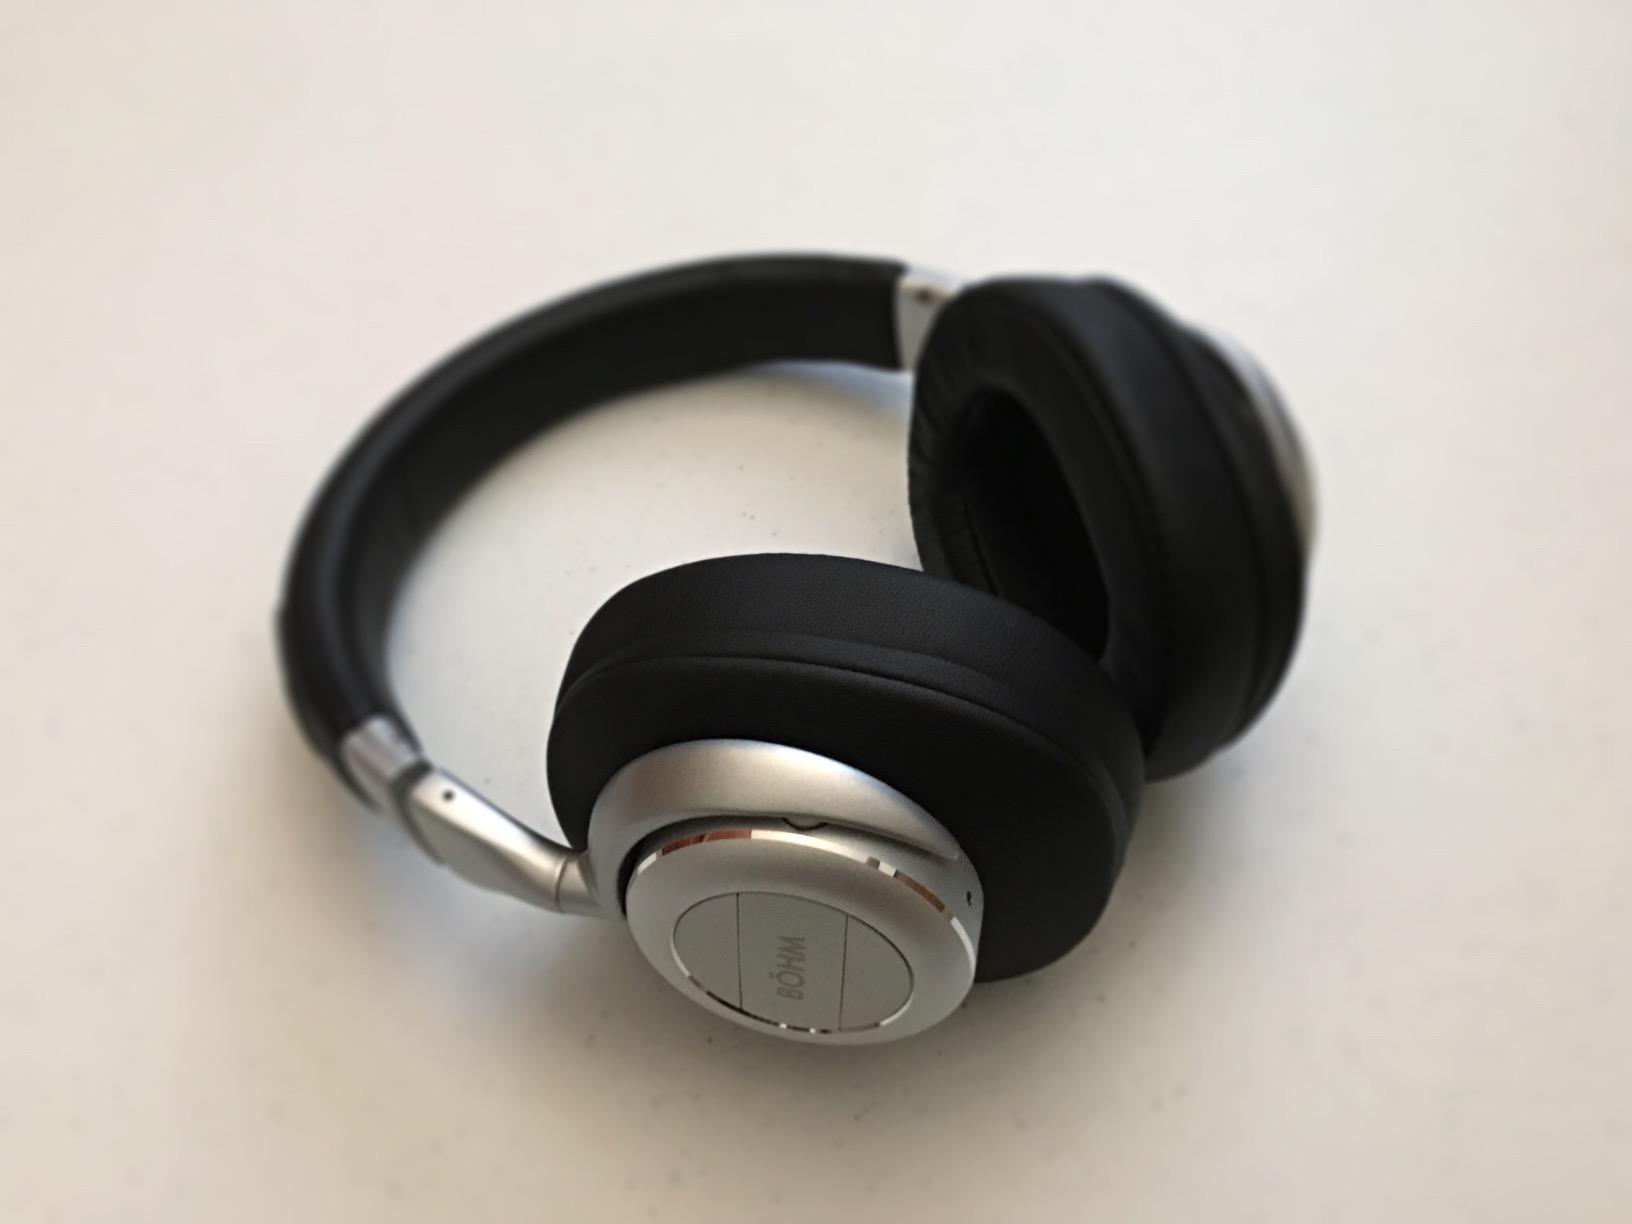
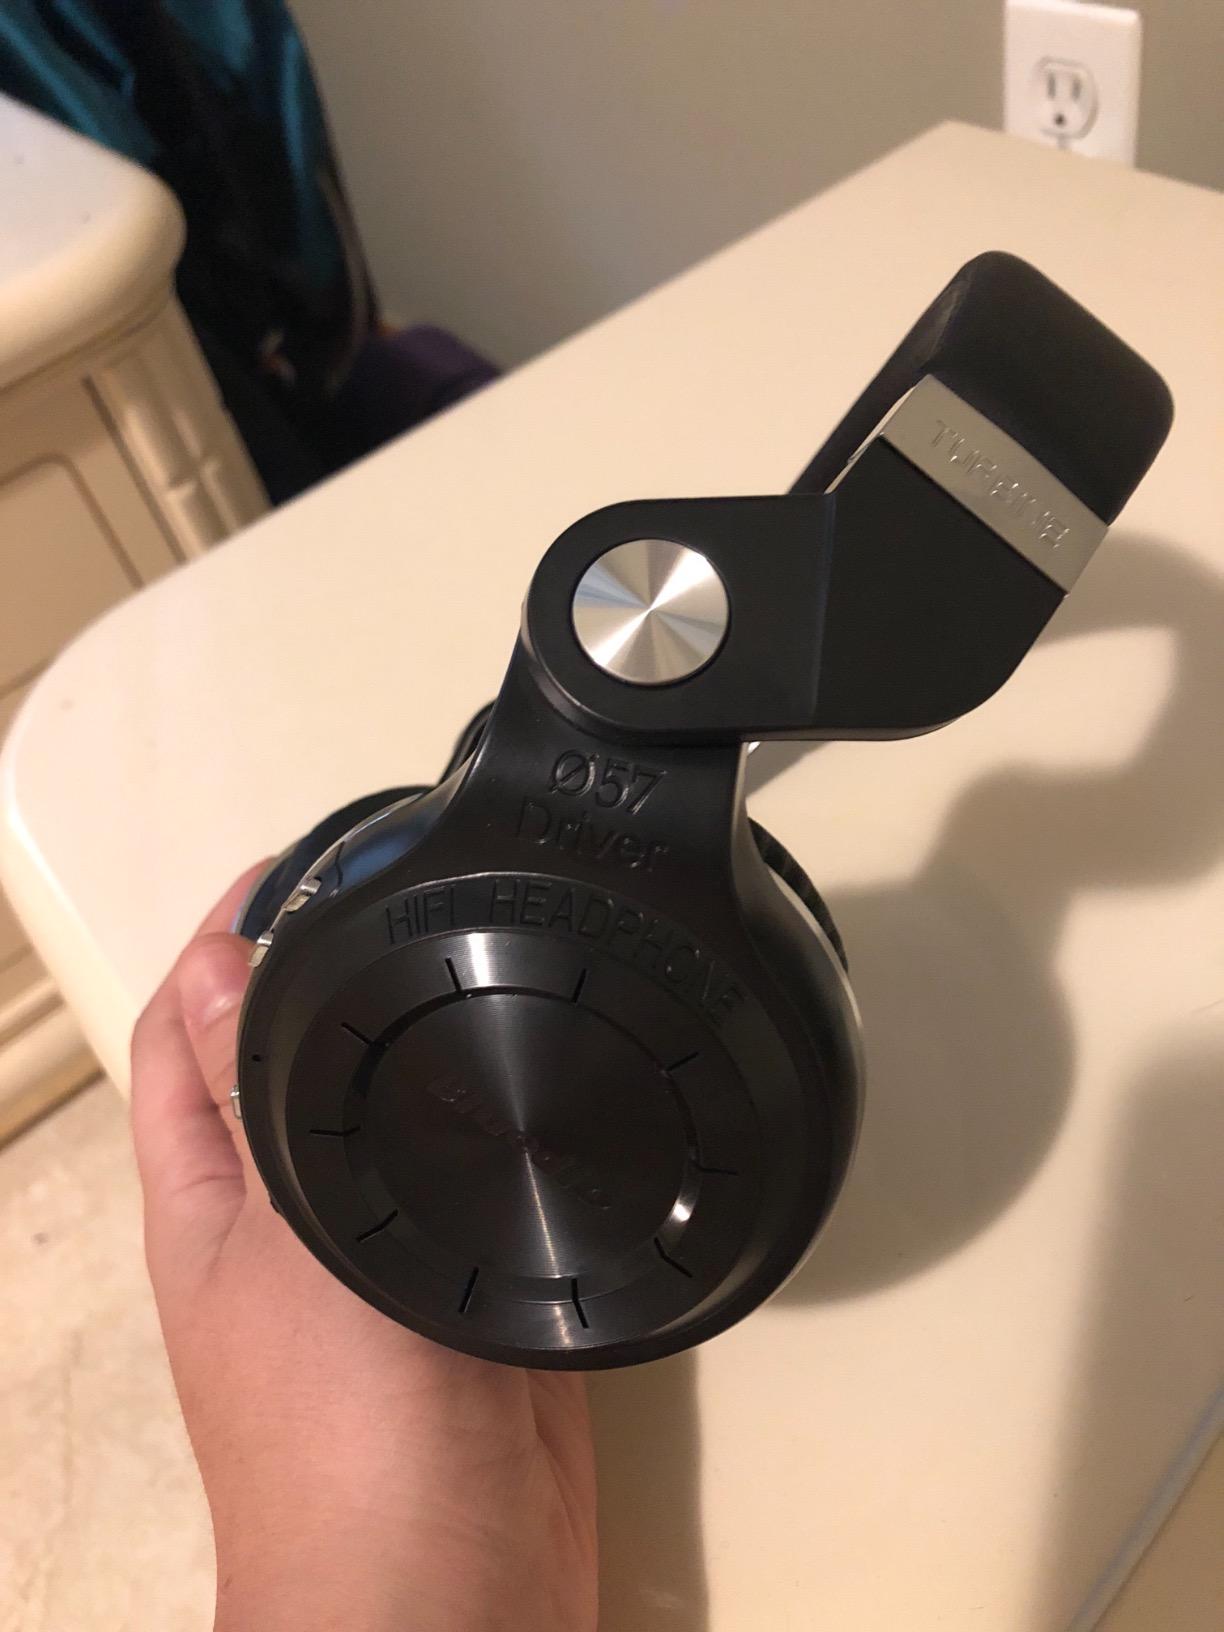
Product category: headphones
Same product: no